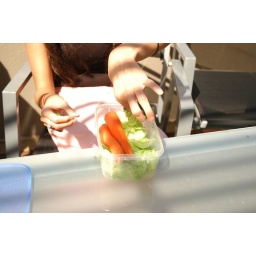
Liz offends the BBQ gods by bringing vegetables to the table and not eating meat.